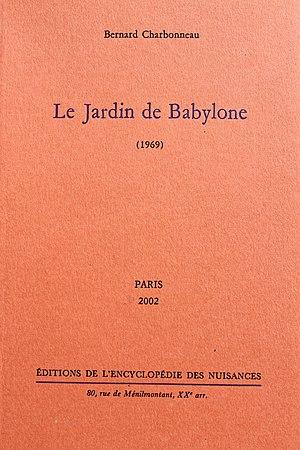
Les Éditions de l'Encyclopédie des Nuisances sont une maison d'édition française fondée en 1991 par Jaime Semprun à Paris comme prolongement de la revue et du groupe Encyclopédie des Nuisances dont quinze fascicules ont paru entre 1984 et 1992.
Bernard Charbonneau, né le 28 novembre 1910 à Bordeaux et mort le 28 avril 1996 à Saint-Palais, est un penseur français, auteur d'une vingtaine de livres et de nombreux articles, parus notamment dans La Gueule ouverte, Foi et vie, La République des Pyrénées et Combat Nature.